2022 Berlin Marathon

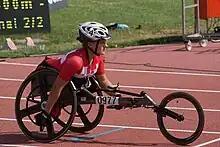
Winner Catherine Debrunner (pictured here in Lyon in 2013)

In the men's race, Marcel Hug, Daniel Romanchuk, and British athlete David Weir were racing together in the lead pack until around into the race, when Hug made his move and broke away from the others. Keeping a fast pace for the rest of the race, Hug won with a time of 1:24:56, nearly four minutes ahead of Romanchuk, who finished second with a time of 1:28:54. Weir came in third place with a time of 1:29:02. Hug's win was his seventh at the Berlin Marathon.